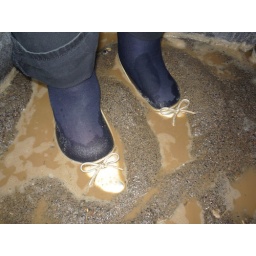
In action in mudy sand and derty water